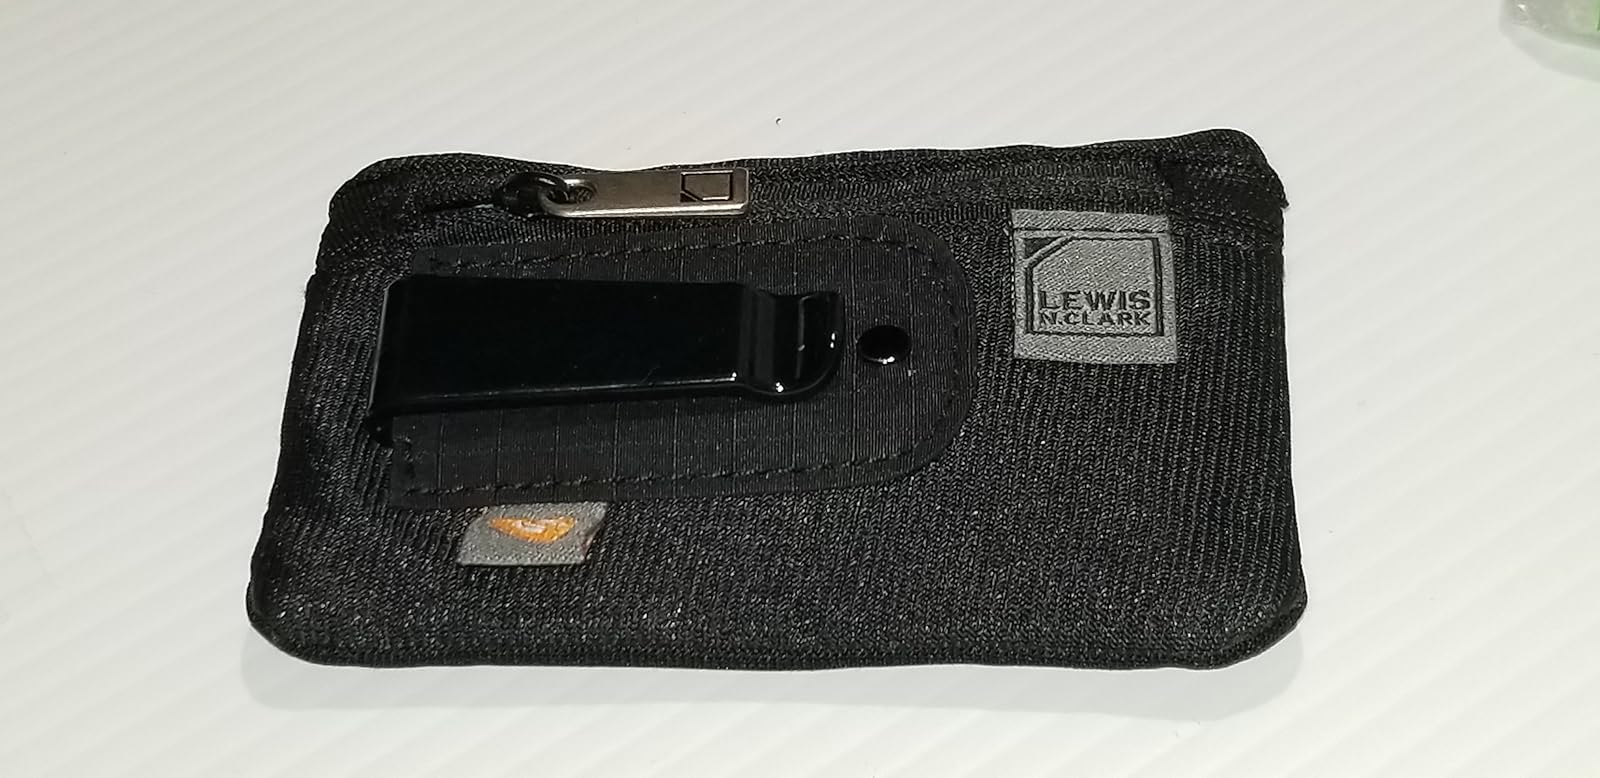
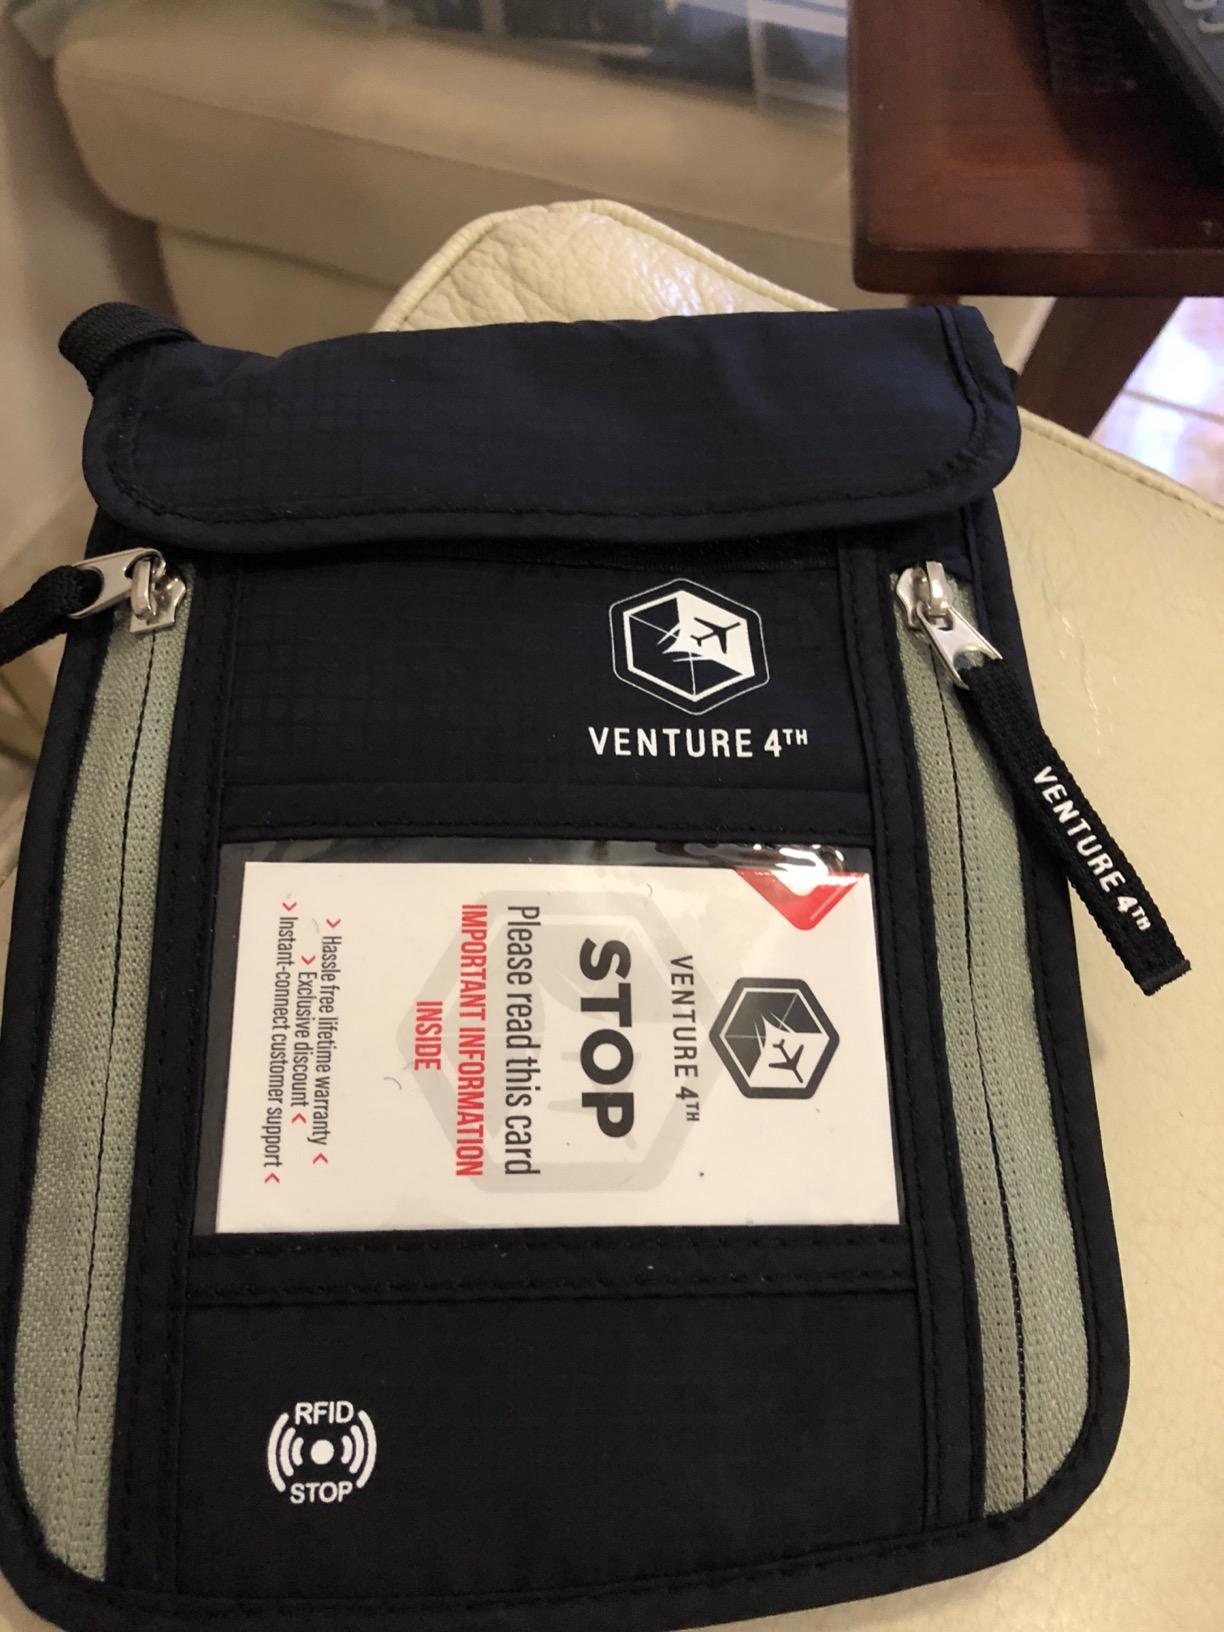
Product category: accessories_wallet
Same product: no